Trilophosaurus

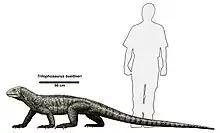
"T. buettneri" compared to a human.

The skull is also unusual in that the lower temporal opening is missing, giving the appearance of a euryapsid skull. Because of this, the trilophosaurs were once classified with placodonts within Sauropterygia. Carroll (1988) suggested that the lower opening may have been lost to strengthen the skull.